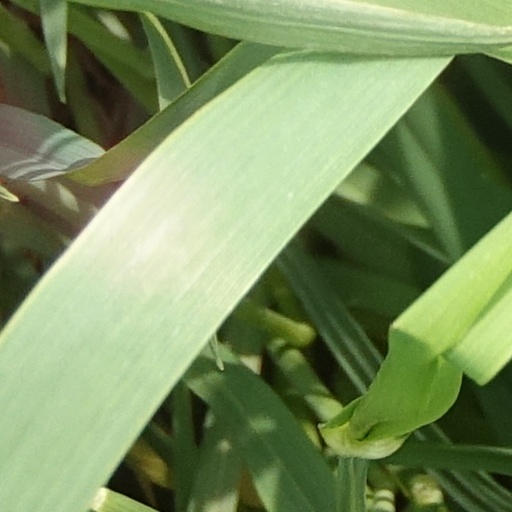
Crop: wheat